Conservatism in Pakistan

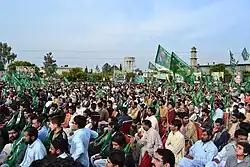
A PMLN rally in 2008

Upon resolving the authority issue, the PML(N) made notable constitutional reforms towards the constitutional conservatism when the PML(N) government oversaw the passages of thirteenth, fourteenth, fifteenth amendment in the national assembly, a lower house. However, the fifteenth amendment failed to passed from the Senate as Prime Minister Sharif never brought the bill to senate. A projection of strong military defence was supported at the mainstream media, finally the conservative PML(N) ordered the activation of country's nuclear testing program in 1998 for the first time in the history of the country. The nuclear testing program authorized by Prime Minister Sharif was used as "tit for tat" policy in a direct response to Indian nuclear tests in 1998. The nuclear tests in competition with India was highly popular in the country at that time, the conservative PML(N) government had an uttermost public support over that issue. The PML(N) further used its political position after Prime Minister Sharif dismissed the Chairman joint chiefs and chief of army staff, General Jehangir Karamat, marking the perception of civilian control of the military in 1998. The same year, the PML(N) government cancelled the Friday holidays, despite exacerbated concerns of the conservatives. Major education reforms were carried out by PML(N) government, emphasizing on scientific research and religious studies.